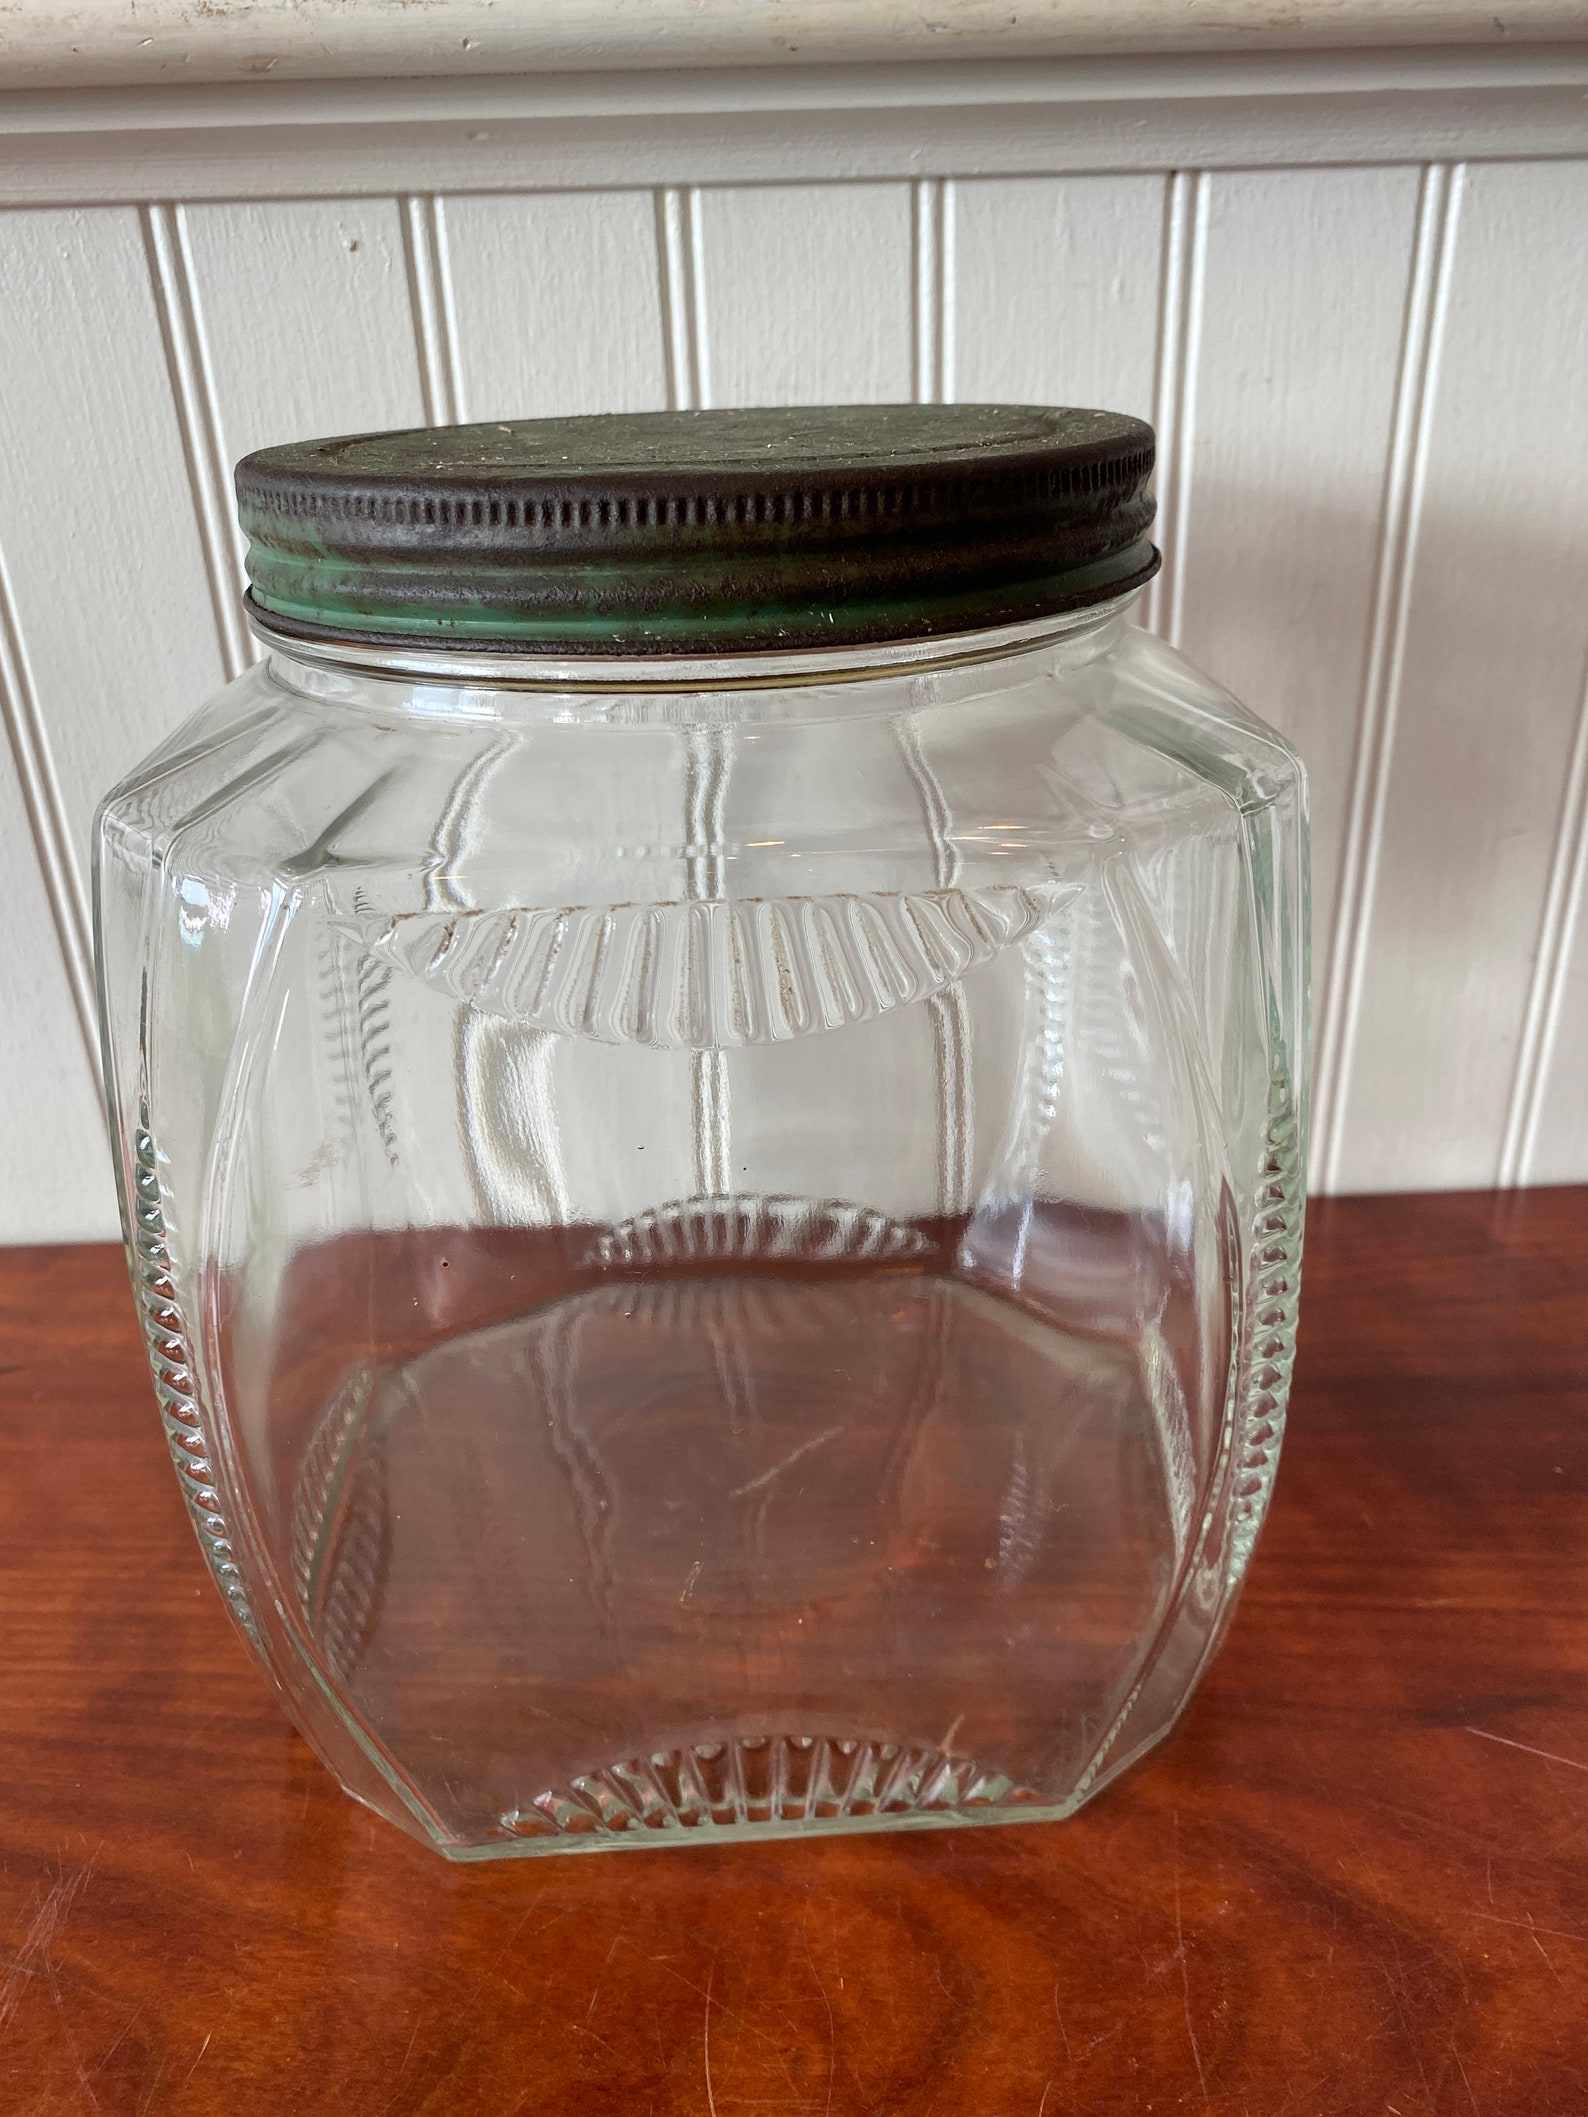
Waste category: glass